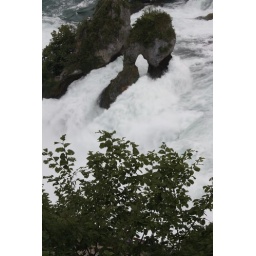
The water has worn away some of the rock in the center